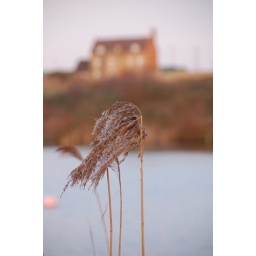
I hear lake water lapping with low sounds by the shore...